Dr. Leonard Hall House

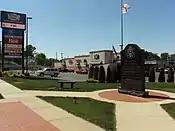
The present day location of the Hall House, which has since been demolished.

The house was constructed in 1847 by wealthy physician Dr. Leonard Hall, who was one of the earliest pioneers in Hudson. Hall was born in 1806 in upstate New York, and completed his medical training 1834. The following year, he established a practice in rural Lenawee County. In 1840, he married Nancy Wells and relocated to Hudson. This 1847 house was one of the city's first residences. In 1877, Hall died and passed the house on to his son, Henry Hall, who served as Hudson's mayor. The Hall family maintained ownership for quite some time until the house was sold to the city, where it was torn down in recent years to make room for commercial development.